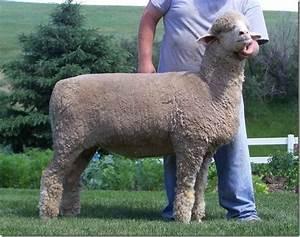
sheep